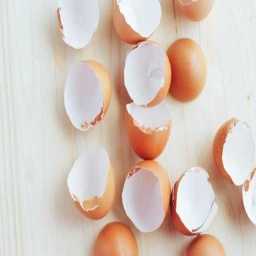
Label: eggshells